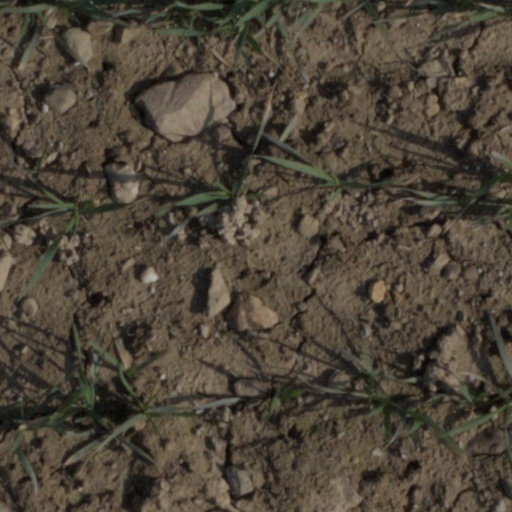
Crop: wheat